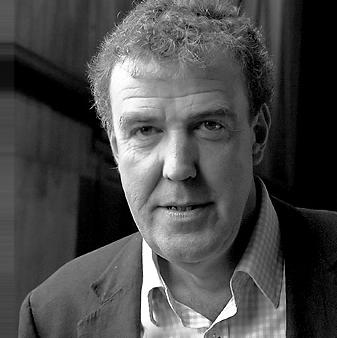
Age: 45